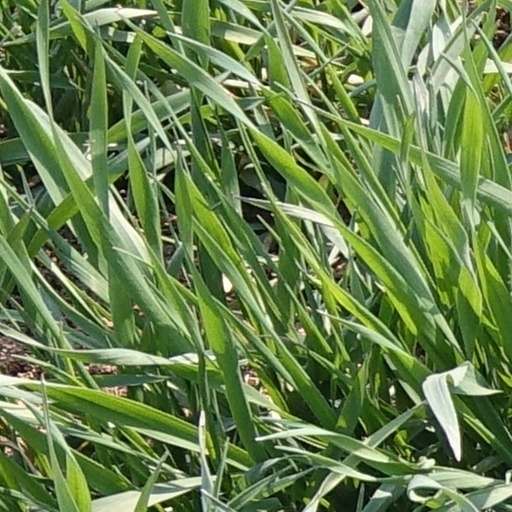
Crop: wheat